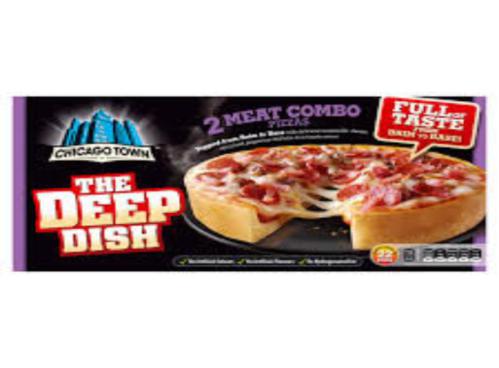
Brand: chicago town
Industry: Food